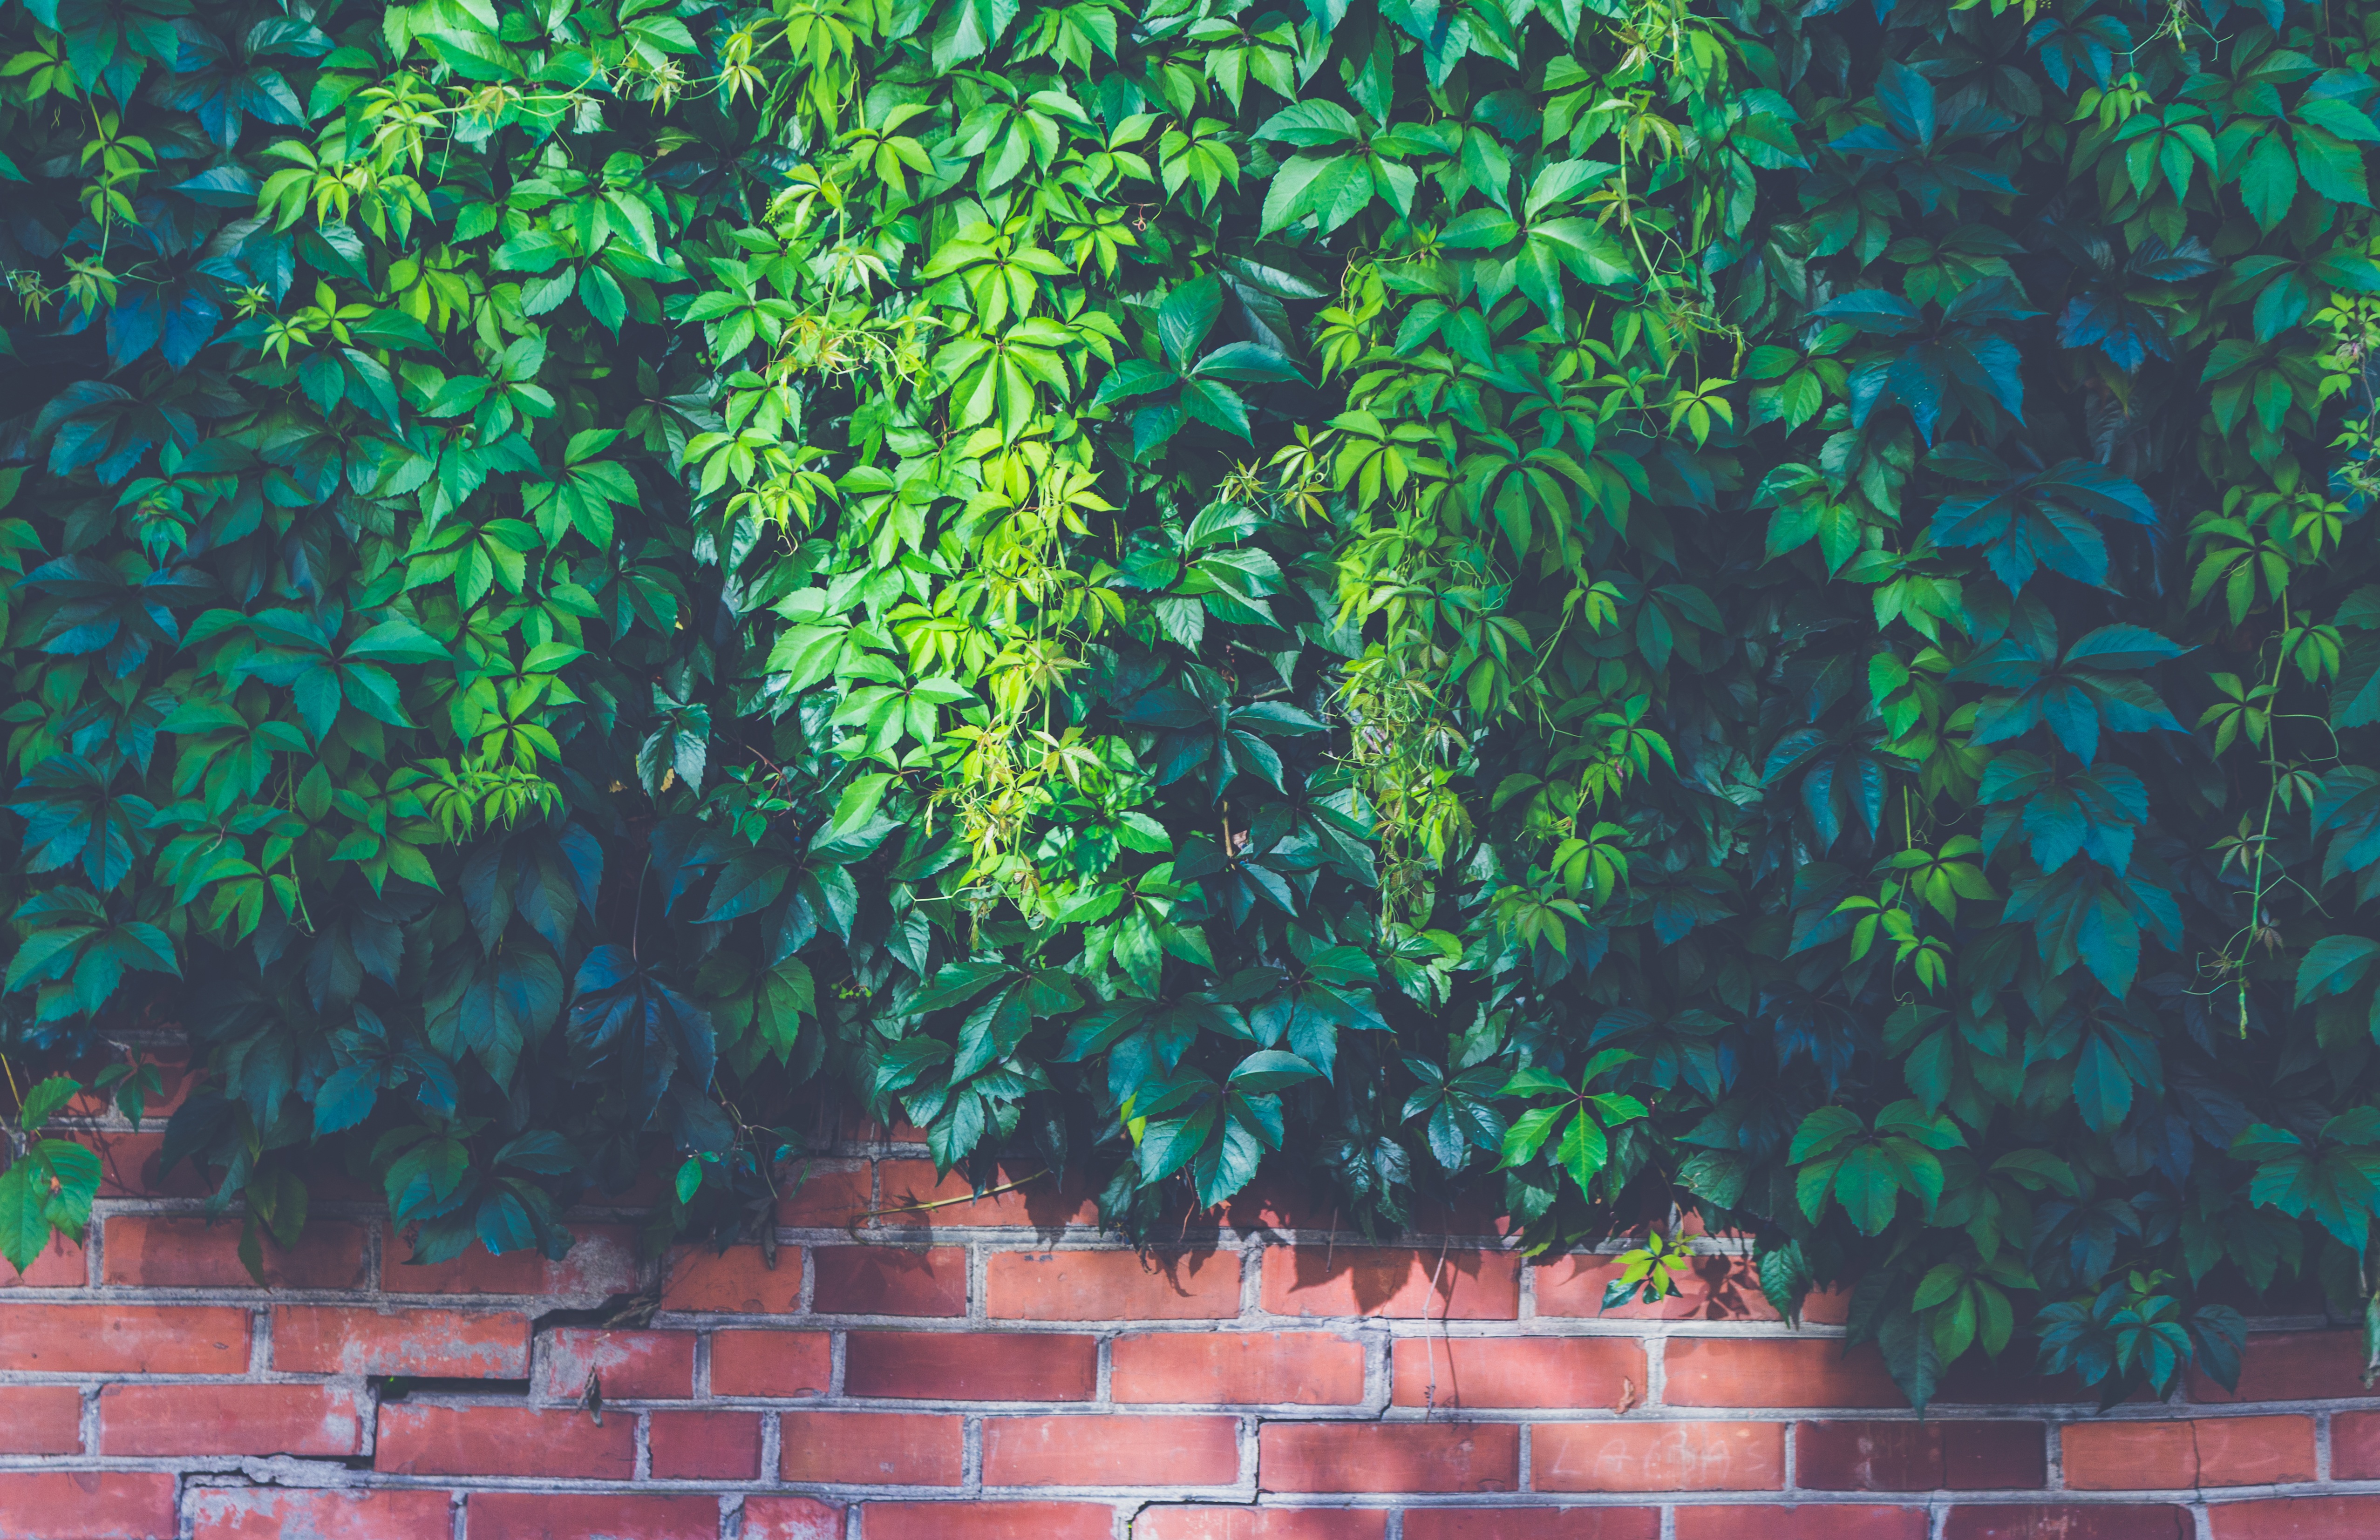
tree, grass, branch, light, plant, sunlight, leaf, flower, wall, pattern, green, blue, plants, brick wall, leaves, outdoors, shrub, bright, bricks, woody plant